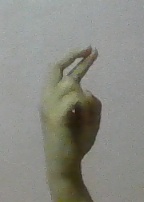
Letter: zay